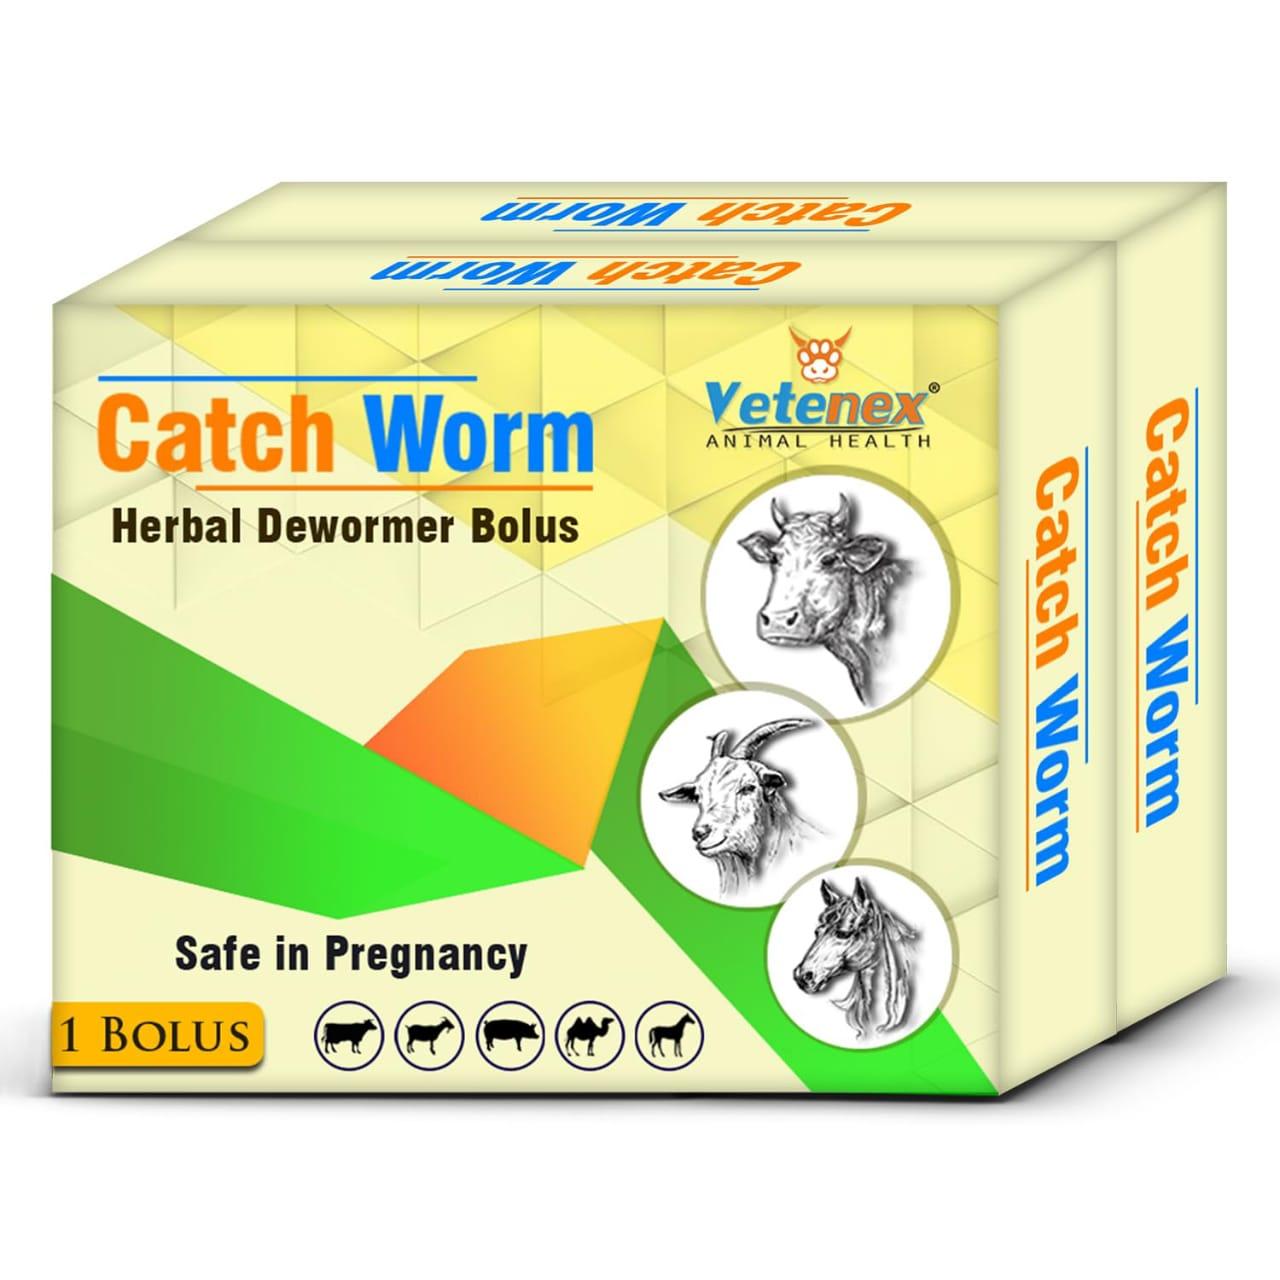
Sanduku la dawa lililochorwa picha za ng'ombe, mbuzi na farasi, ikionyesha matumizi yake kwa wanyama mbalimbali wa kufugwa. Dawa hizi husaidia katika kinga na tiba ya magonjwa  ili kuhakikisha afya na tija katika ufugaji wa mifugo.